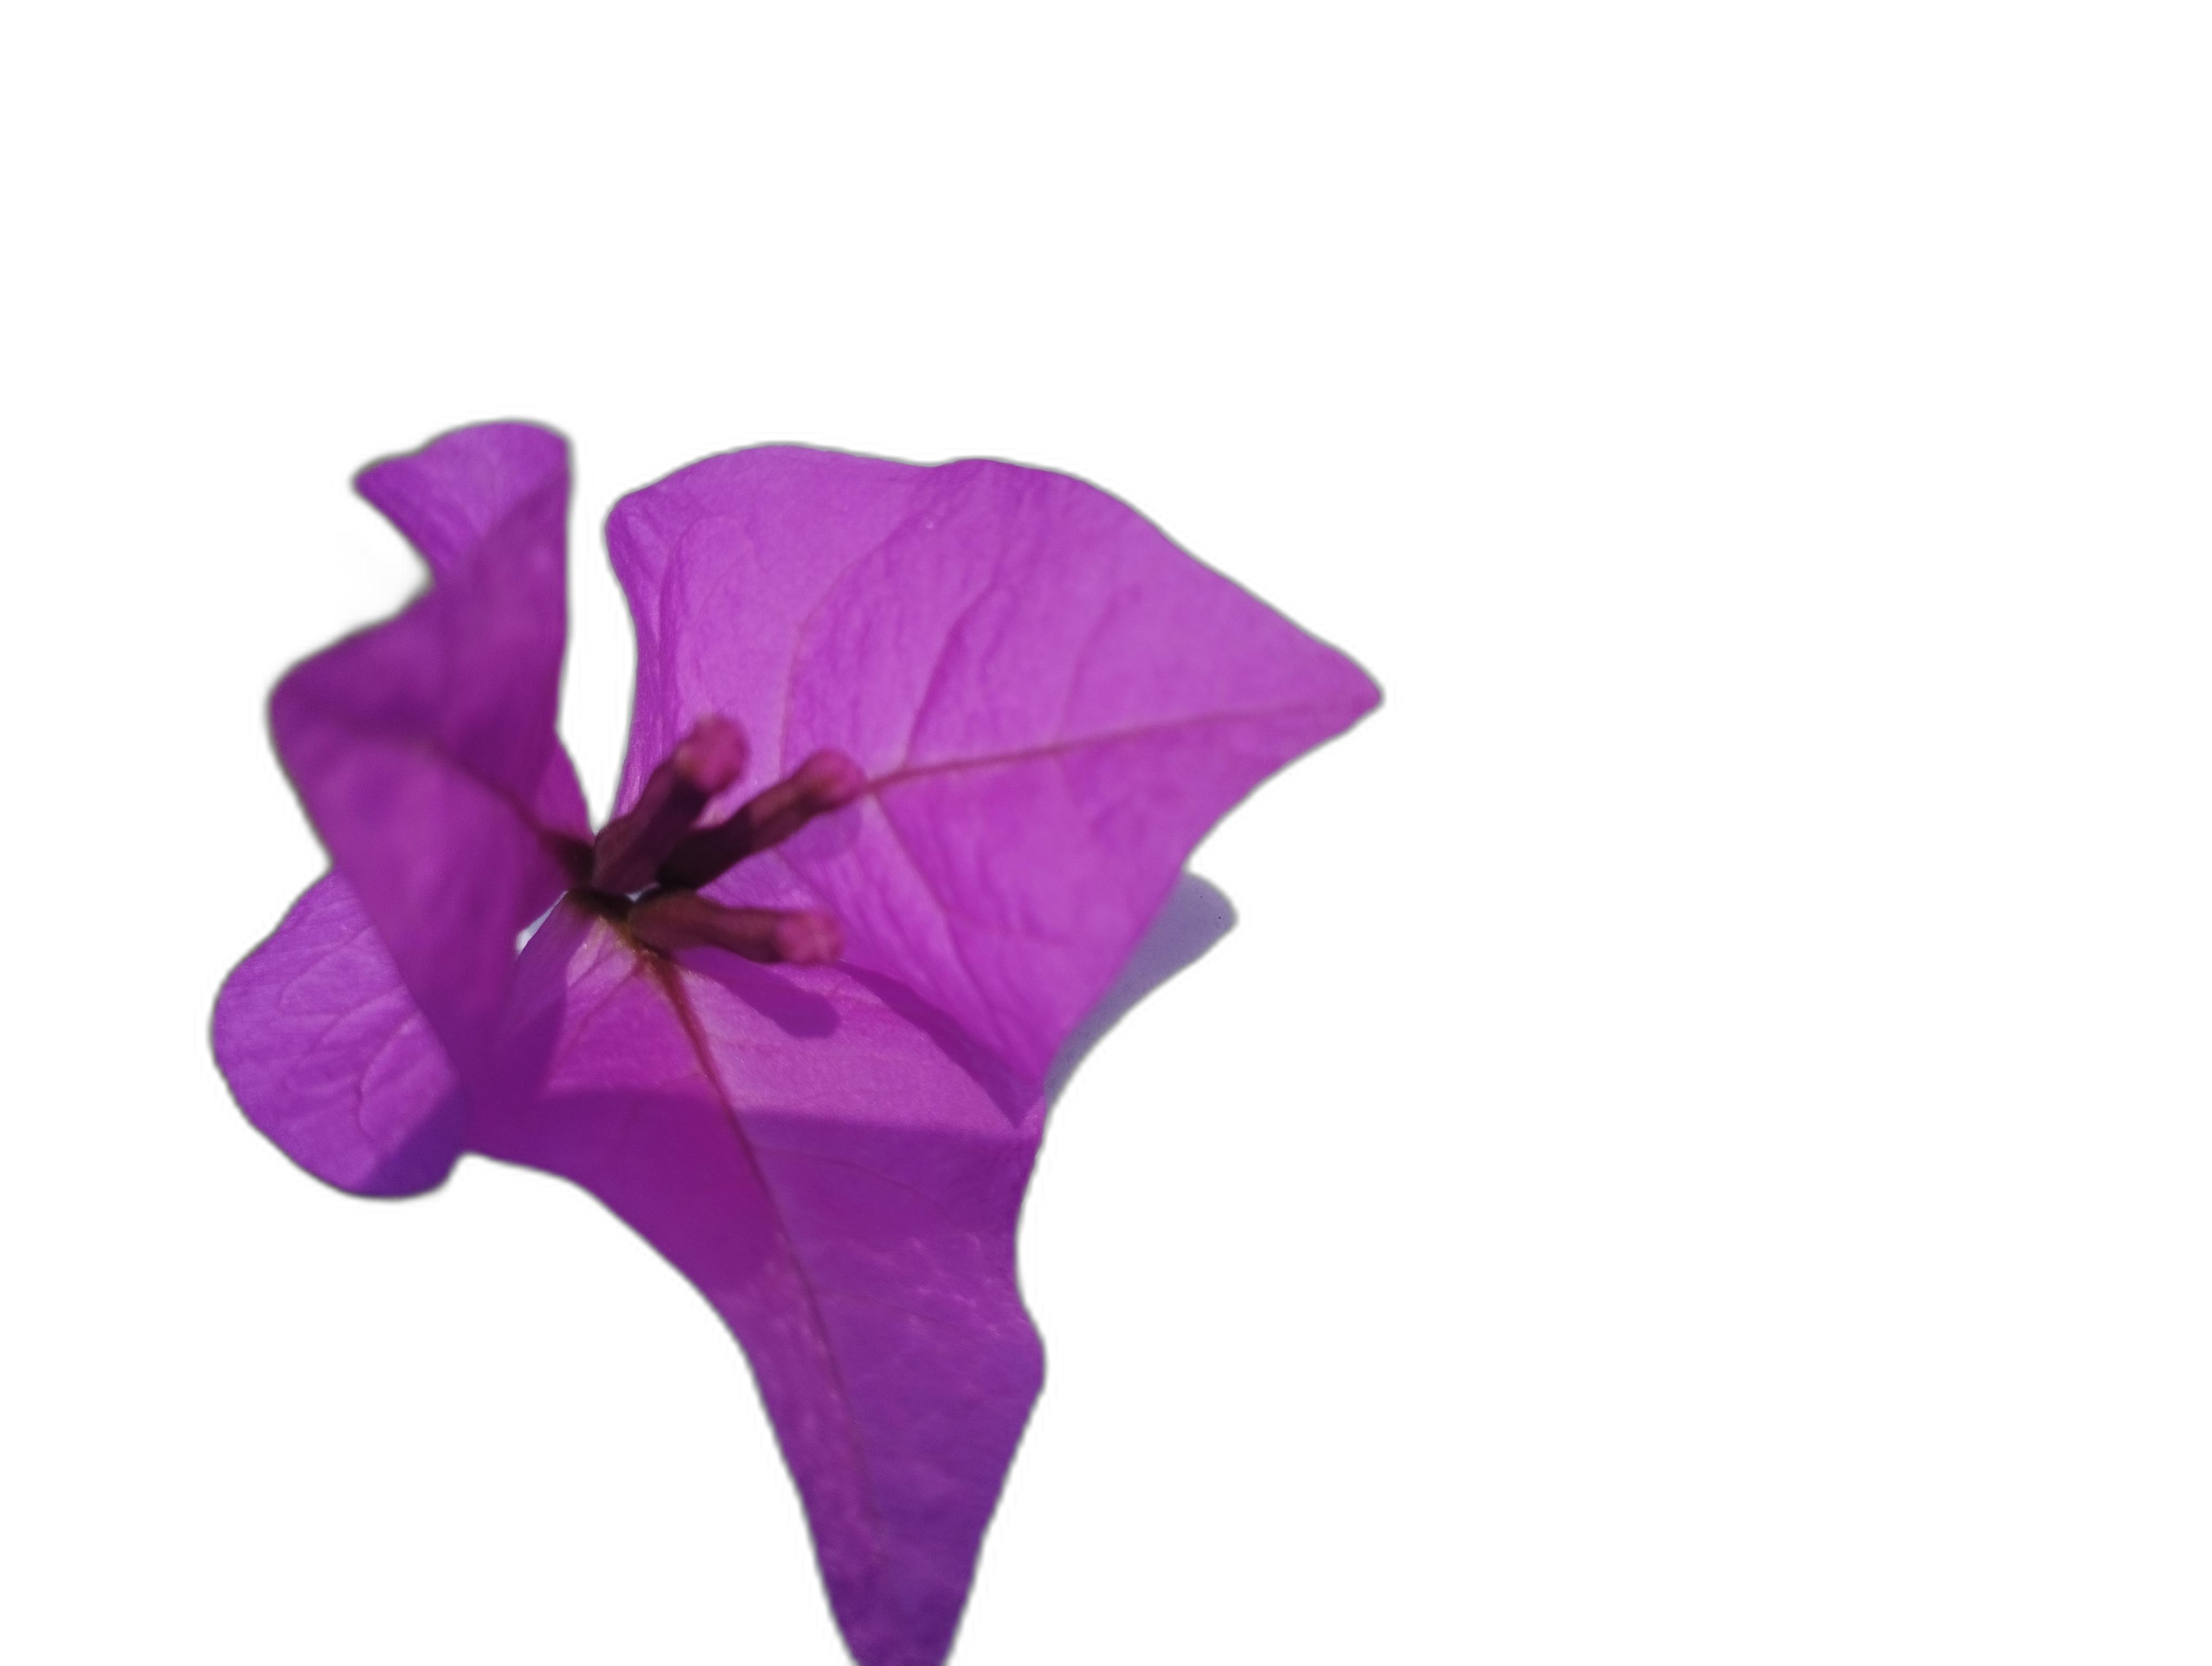
Label: Bougainvillea